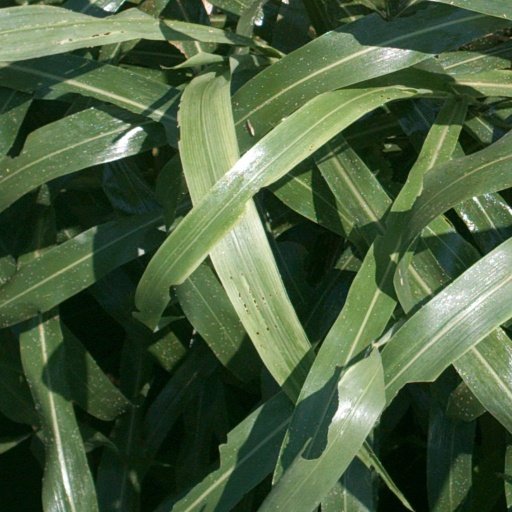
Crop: sorghum